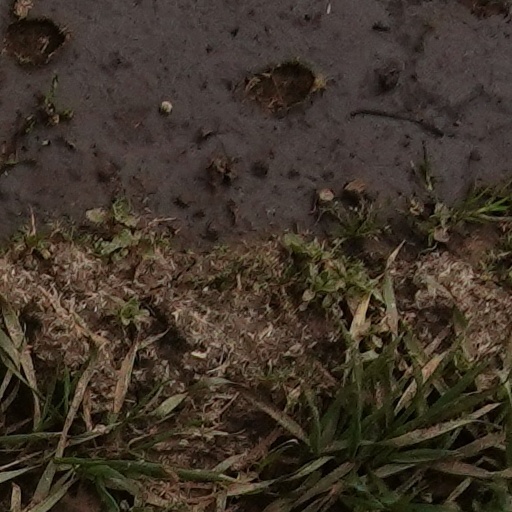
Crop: wheat